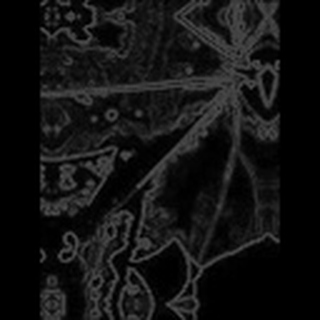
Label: cotton_bacterial_blight